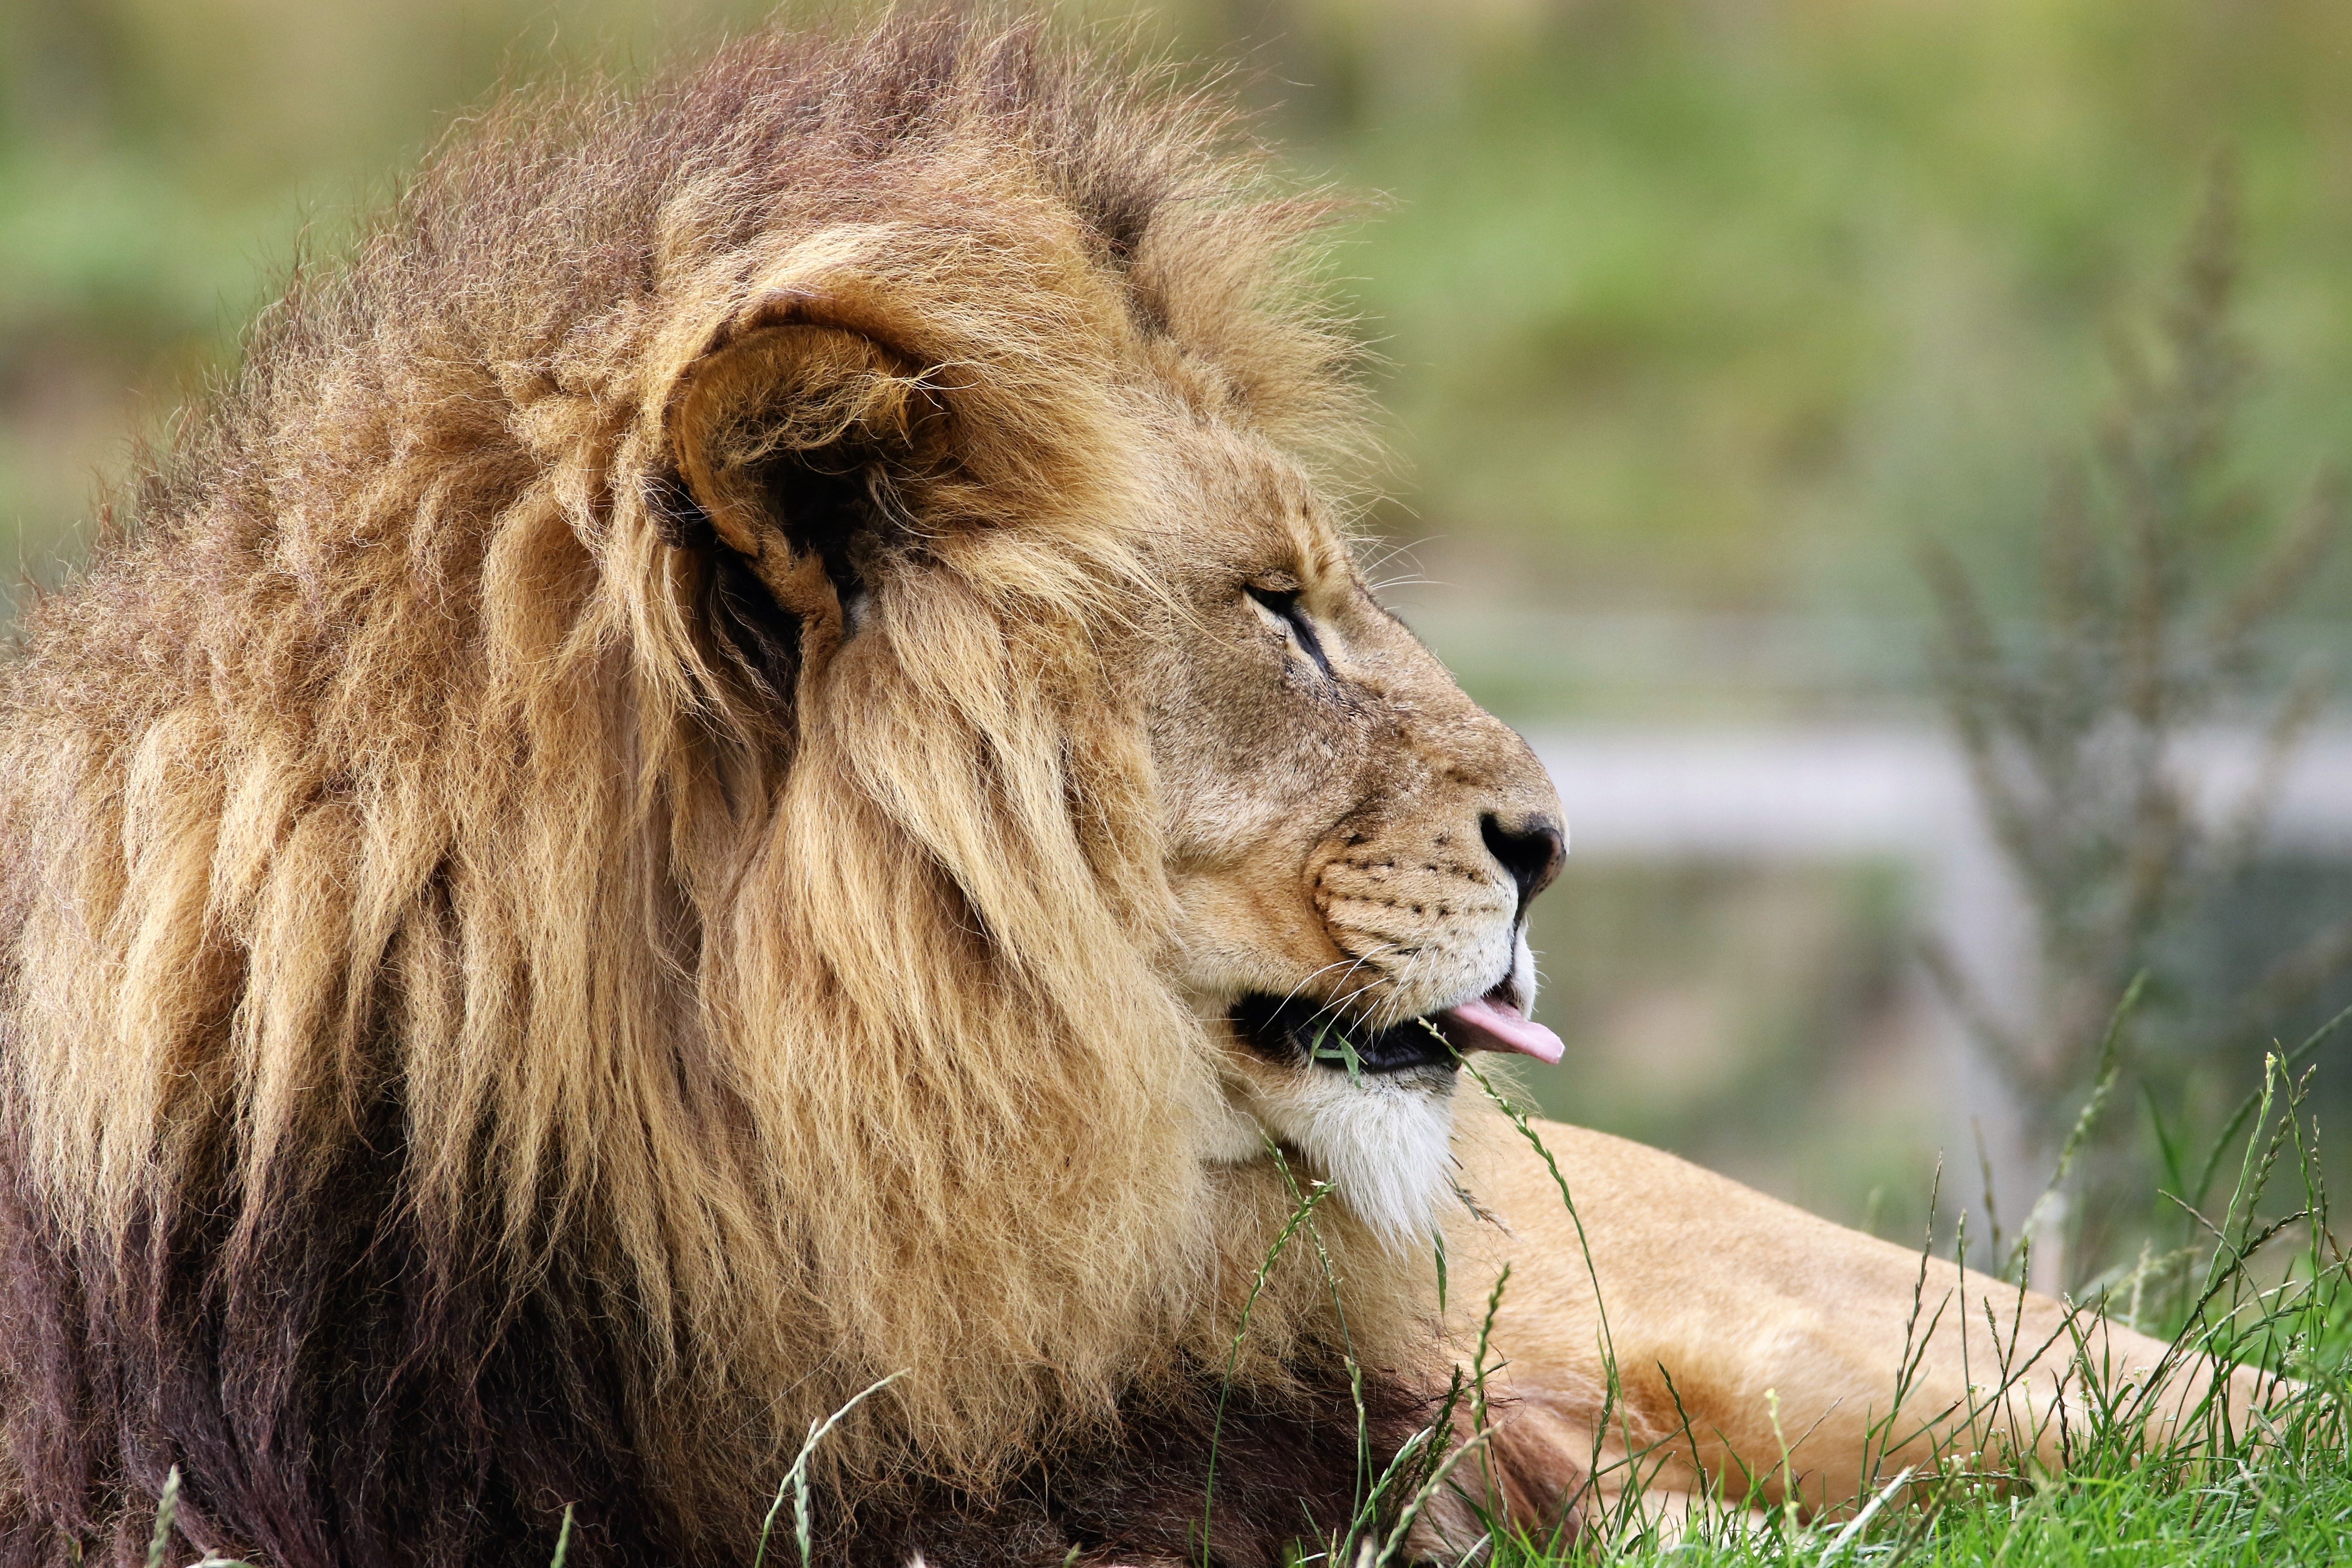
animal, wildlife, wild, fur, portrait, cat, africa, feline, mammal, mane, predator, fauna, savanna, lion, big cat, face, roar, king, furry, head, endangered, danger, vertebrate, big, large, carnivore, hunter, safari, leo, pride, big cats, cat like mammal, dog breed group, masai lion